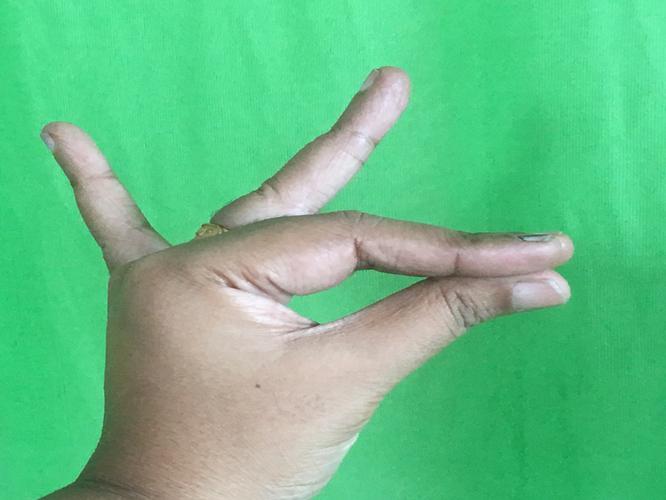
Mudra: Katakamukha_1
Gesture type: single_hand